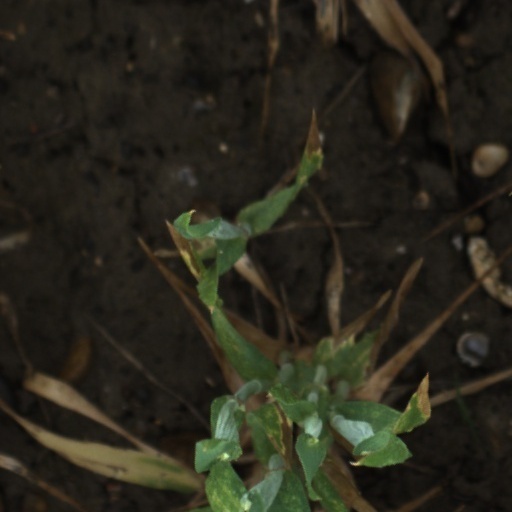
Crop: wheat